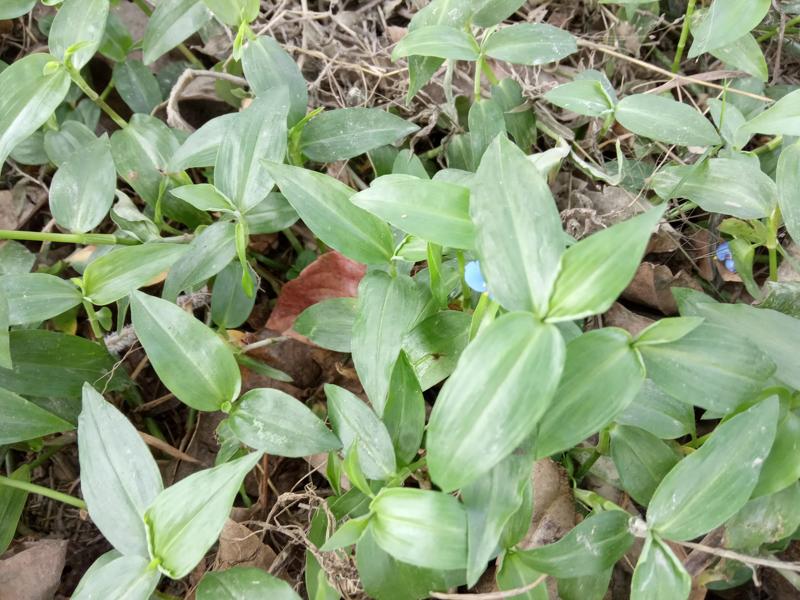
Weed species: Commelina benghalensis